AEW World Trios Championship

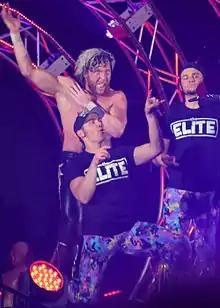
Record two-time and inaugural champions The Elite (Kenny Omega, Matt Jackson, and Nick Jackson)

On the July 27, 2022, special episode of "Dynamite" titled Fight for the Fallen, All Elite Wrestling (AEW) announced a tournament for the inaugural AEW World Trios Championship, which would culminate at the All Out pay-per-view on September 4, 2022. Unlike the AEW World Tag Team Championship, which is a standard tag team title contested by teams of two wrestlers, the Trios Championship is contested by teams of three wrestlers, referred to as trios. At All Out, The Elite (Kenny Omega, Matt Jackson, and Nick Jackson) defeated "Hangman" Adam Page and The Dark Order (Alex Reynolds and John Silver) in the tournament final to become the inaugural champions.